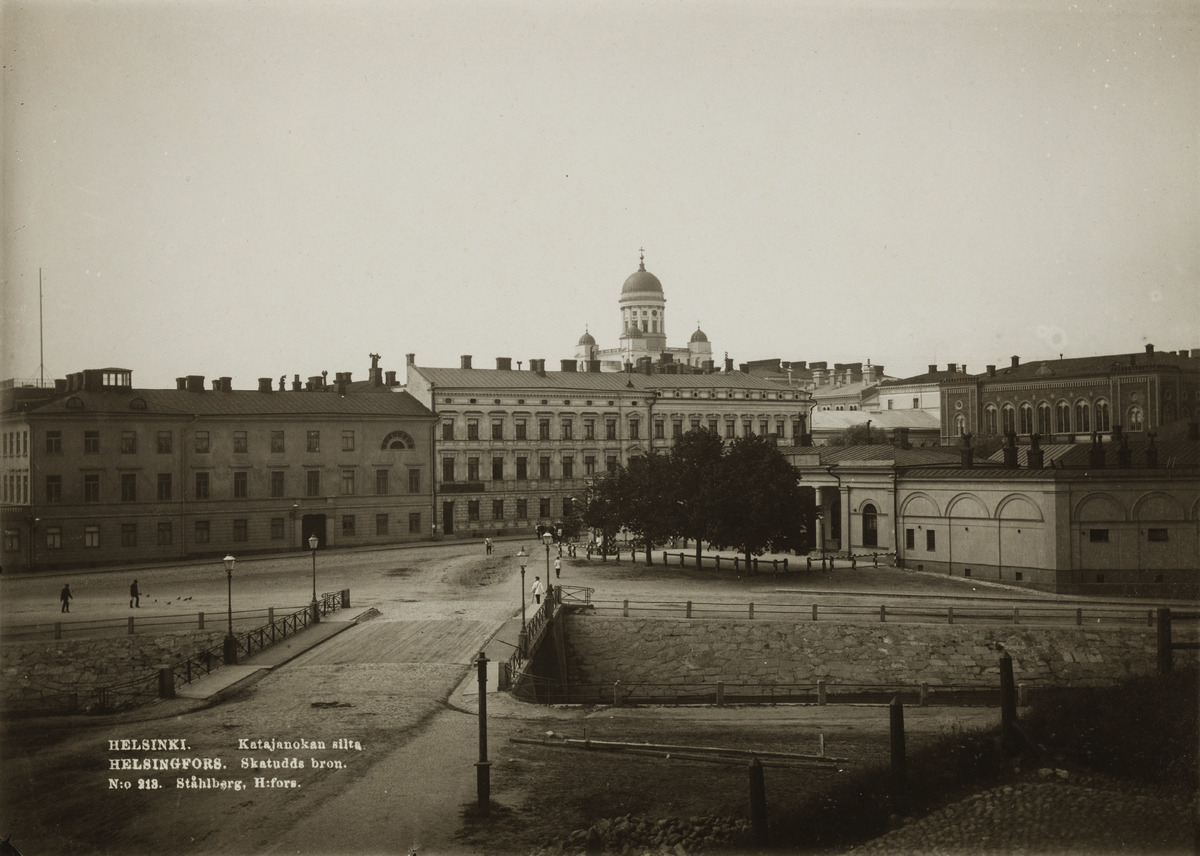
Näkymä Katajanokan suunnalta Päävartiontorille, etualalla Katajanokan silta
sisällön kuvaus: Näkymä Katajanokan suunnalta Päävartiontorille, etualalla Katajanokan silta. Oikealla Päävartio, vasemmalla Keisarillinen palatsi (nykyinen Presidentinlinna). mustavalkoinen
Kuvaaja: Ståhlberg, Karl Emil, valokuvaaja
Ajankohta: kuvausaika 1890 n.
Paikka: Suomi, Uusimaa, Helsinki, Kruununhaka Helsinki, Päävartiontori
Aiheet: torit, sillat, kanavat, julkiset rakennukset, palatsit, vartiointi